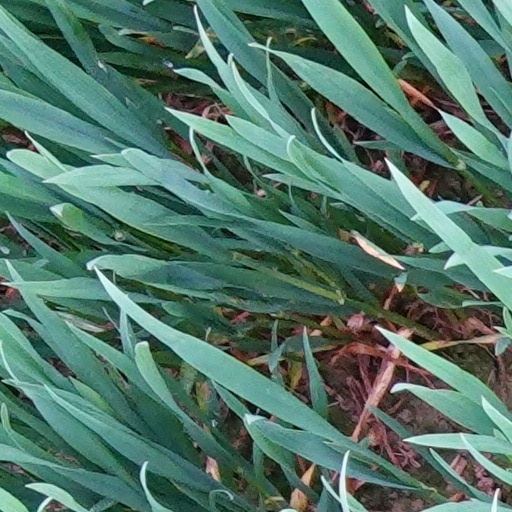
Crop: wheat